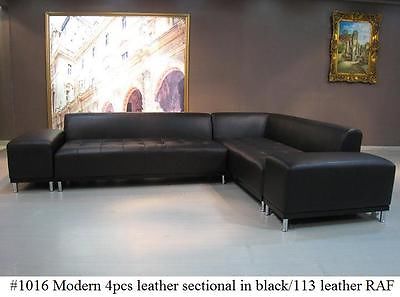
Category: sofa